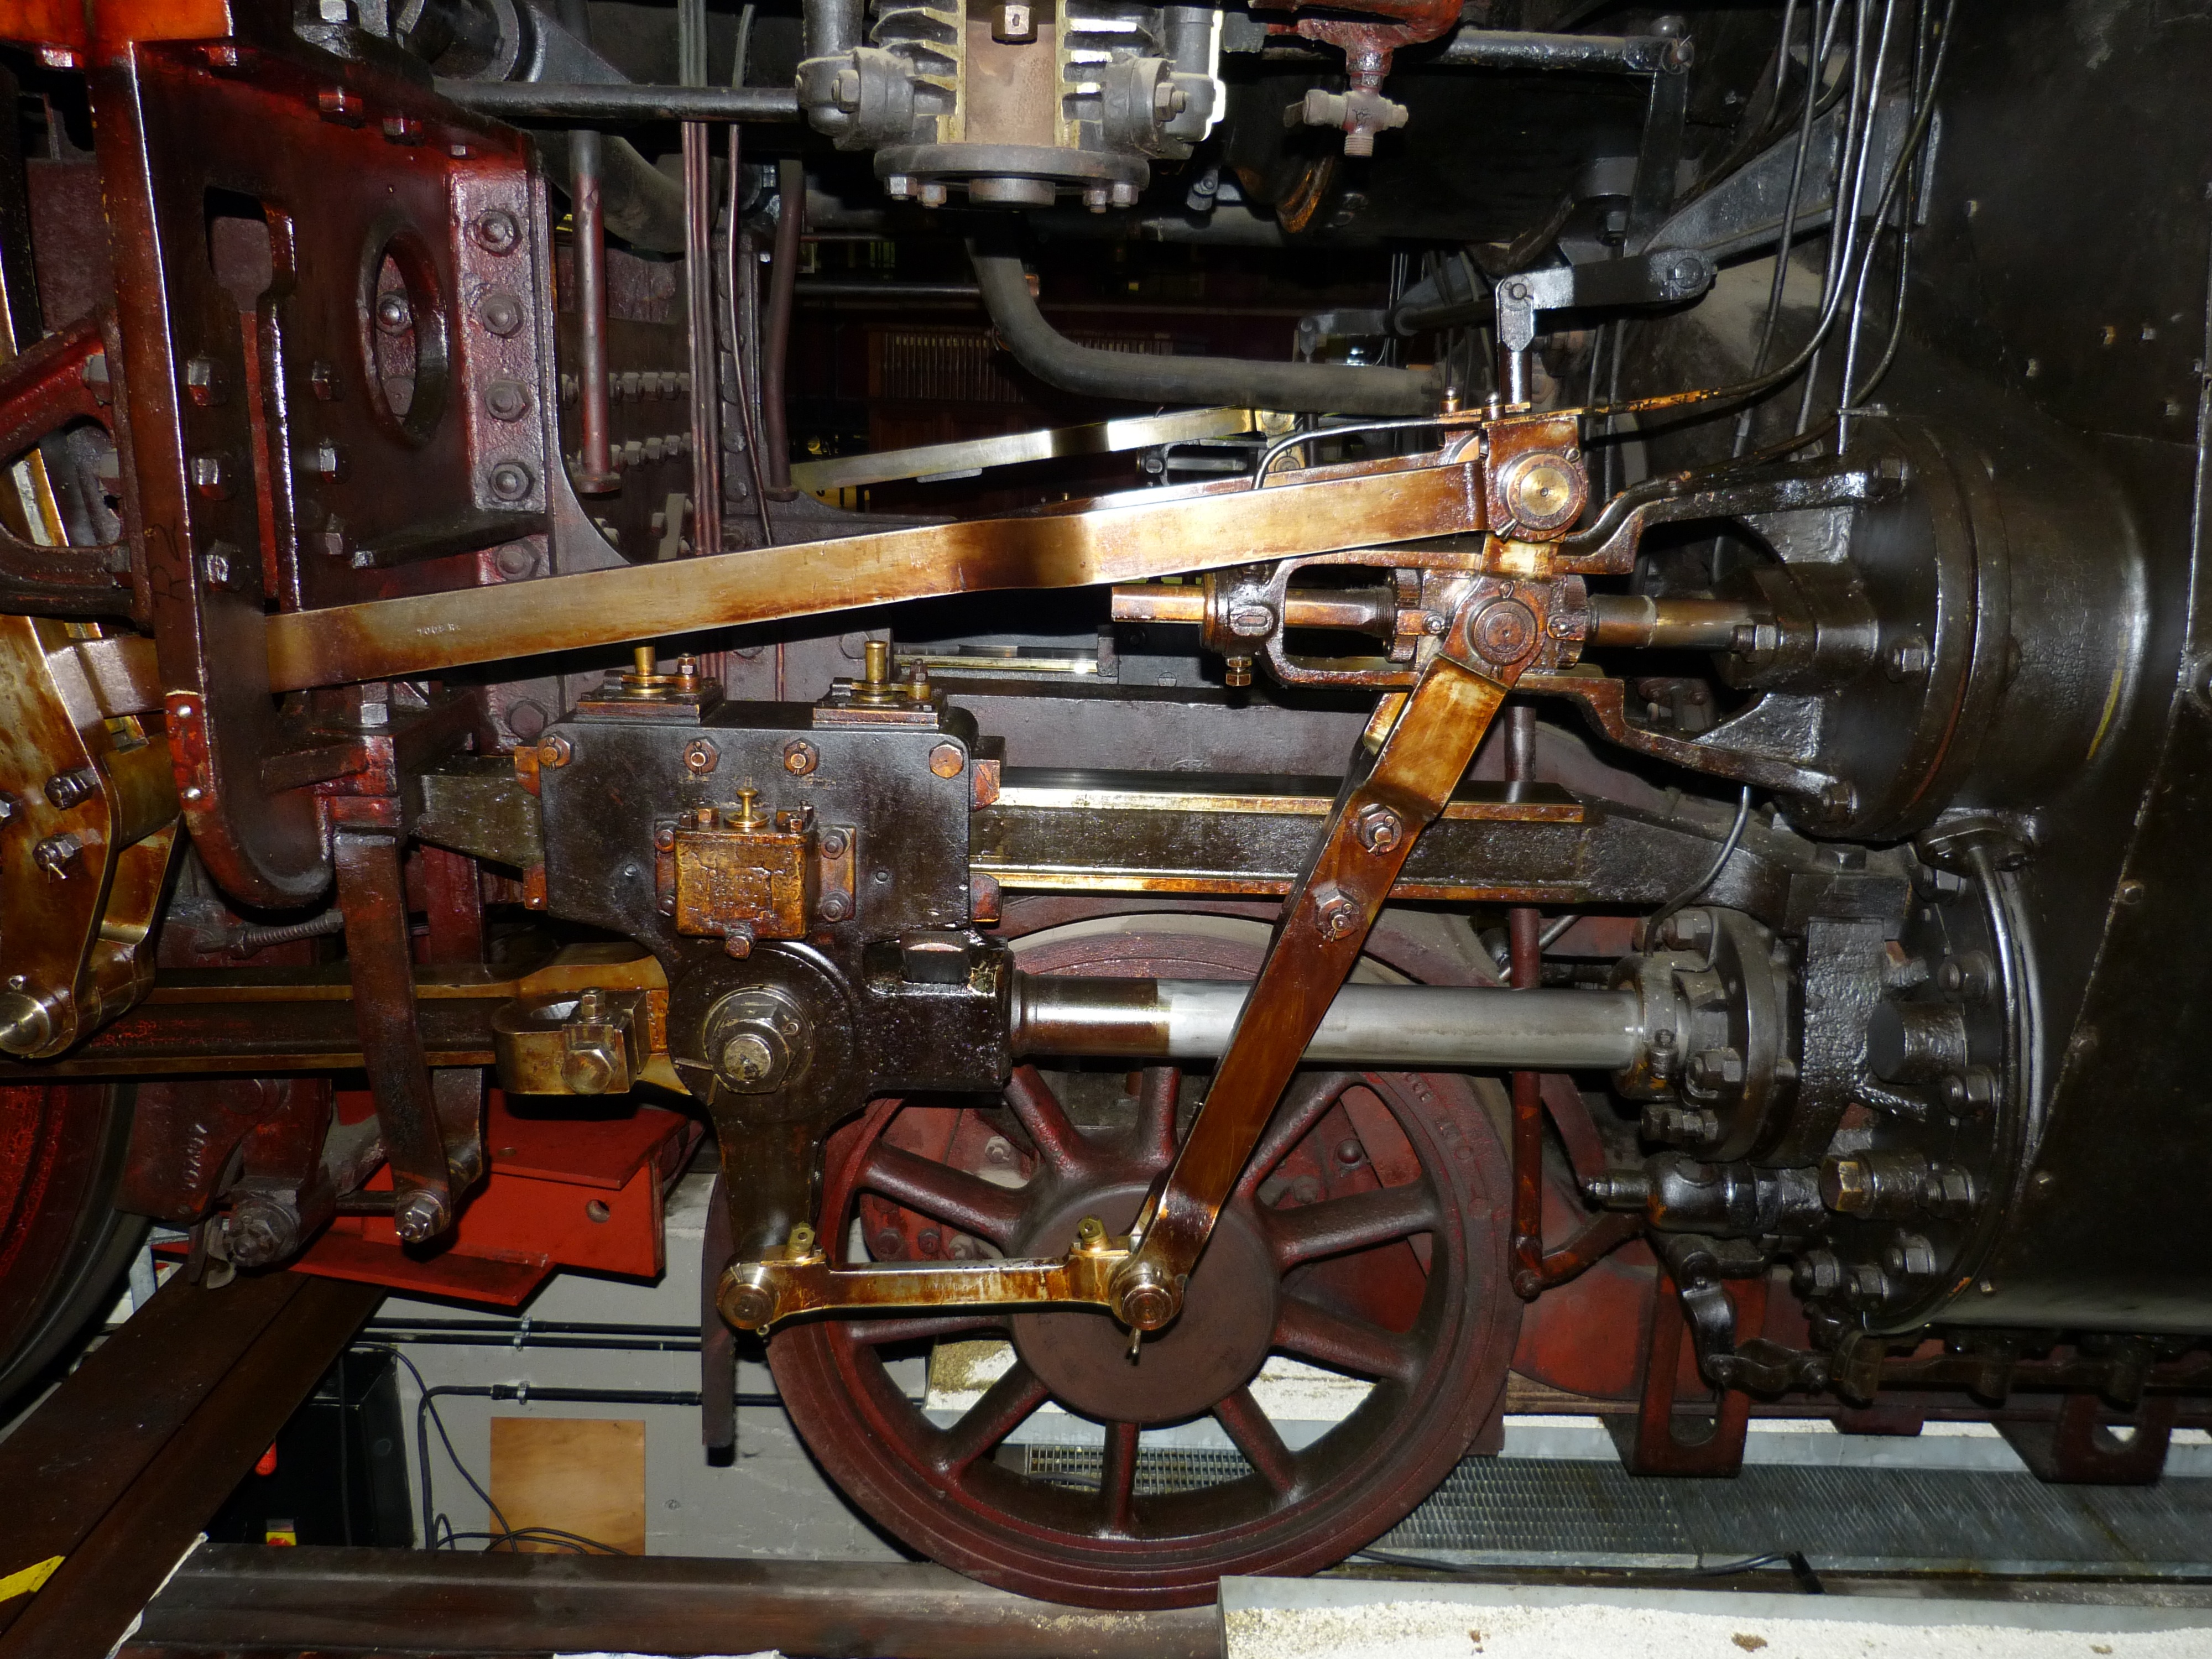
railway, car, wheel, jeep, train, vehicle, drive, metal, nostalgia, locomotive, engine, loco, steam engine, historically, steam locomotive, auto part, linkage, machine tool, automotive exterior, aircraft engine, automotive engine part, connecting rod